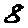
Label: 8